The Fox and the Crow (Aesop)

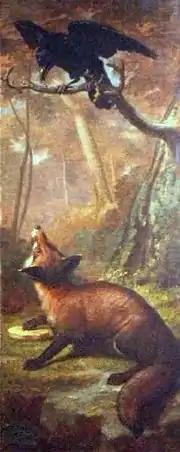
Léon Rousseau's painted panel of the fable, Musée Jean de La Fontaine

There was also a setting of the French words by the Dutch composer in "Vijf fabels van La Fontaine" (op. 25, 1968) for school chorus and orchestra. In 1995 set a Catalan translation of the fable for recitation with orchestra in his "7 Fábulas de la Fontaine".